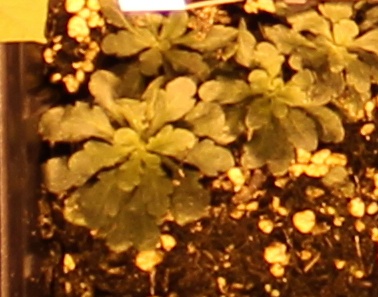
Label: Horseweed